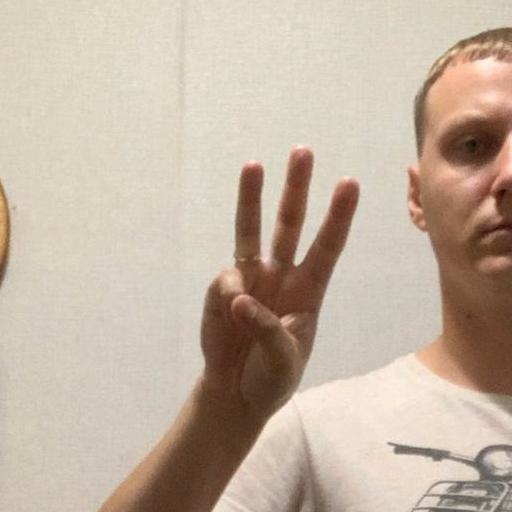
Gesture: three